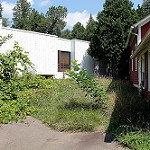
Label: buildings